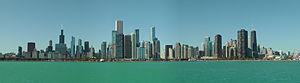
Cet article relate l'histoire et divers aspects de l'architecture de Chicago, la troisième plus grande ville des États-Unis. L'architecture de cette ville a reflété et influencé pendant longtemps l'architecture américaine. La ville de Chicago comprend certains des premiers bâtiments réalisés par des architectes aujourd'hui mondialement reconnus. Comme la plupart des bâtiments du centre-ville ont été détruits par le Grand incendie de 1871, ils sont plutôt réputés pour leur originalité que pour leur ancienneté. À la suite de cet événement qui marqua définitivement l'histoire de la ville, Chicago devient un laboratoire d'expériences architecturales où se côtoient une multitude de styles et de mouvements allant de la fin du XIXᵉ siècle jusqu'à nos jours.